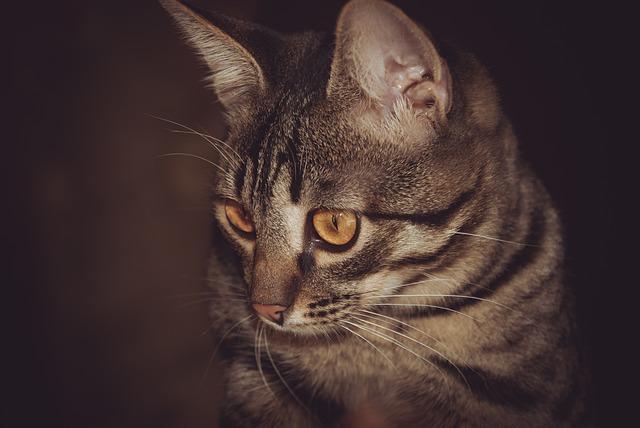
cat